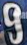
Number: 9